Pablita Velarde

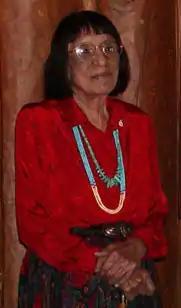
Velarde in 2003

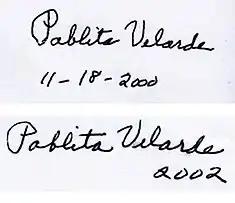

Pablita Velarde (September 19, 1918 – January 12, 2006) born Tse Tsan (Tewa: "Golden Dawn") was an American Pueblo artist and painter.